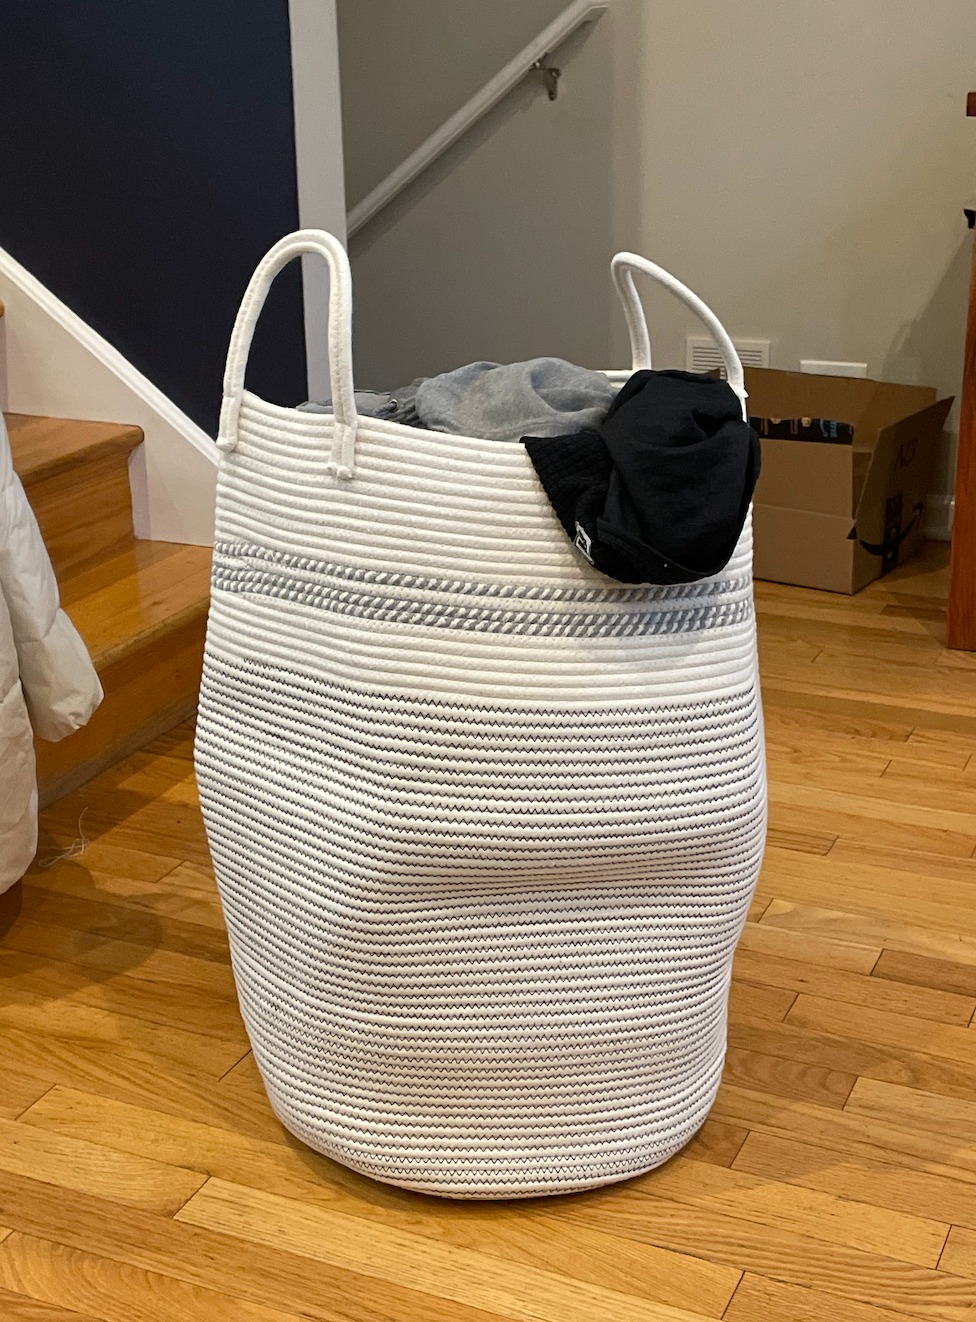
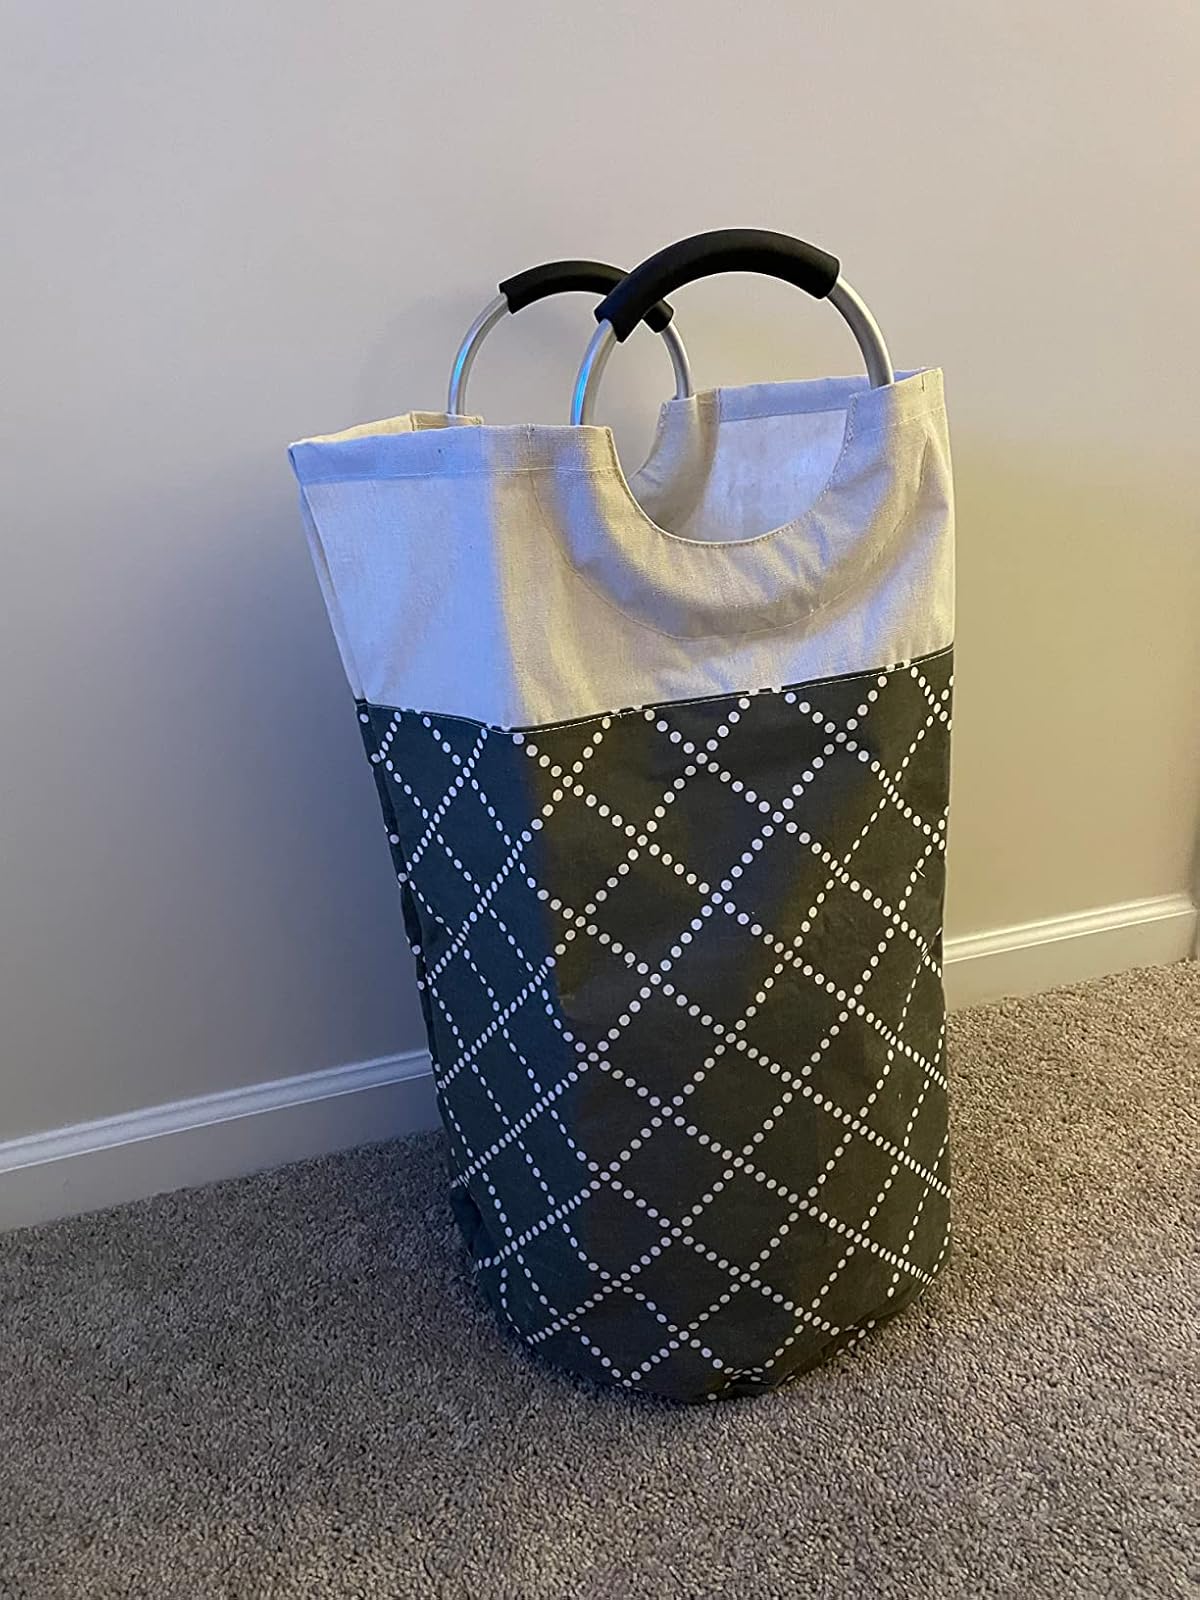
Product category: items_hamper
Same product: no